A Struggle for Rome

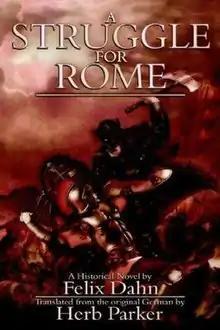

A Struggle for Rome (alternatively A Fight for Rome) is a historical novel written by Felix Dahn (under the original title which appeared in 1876).